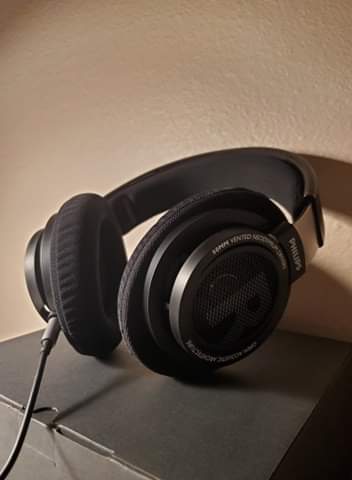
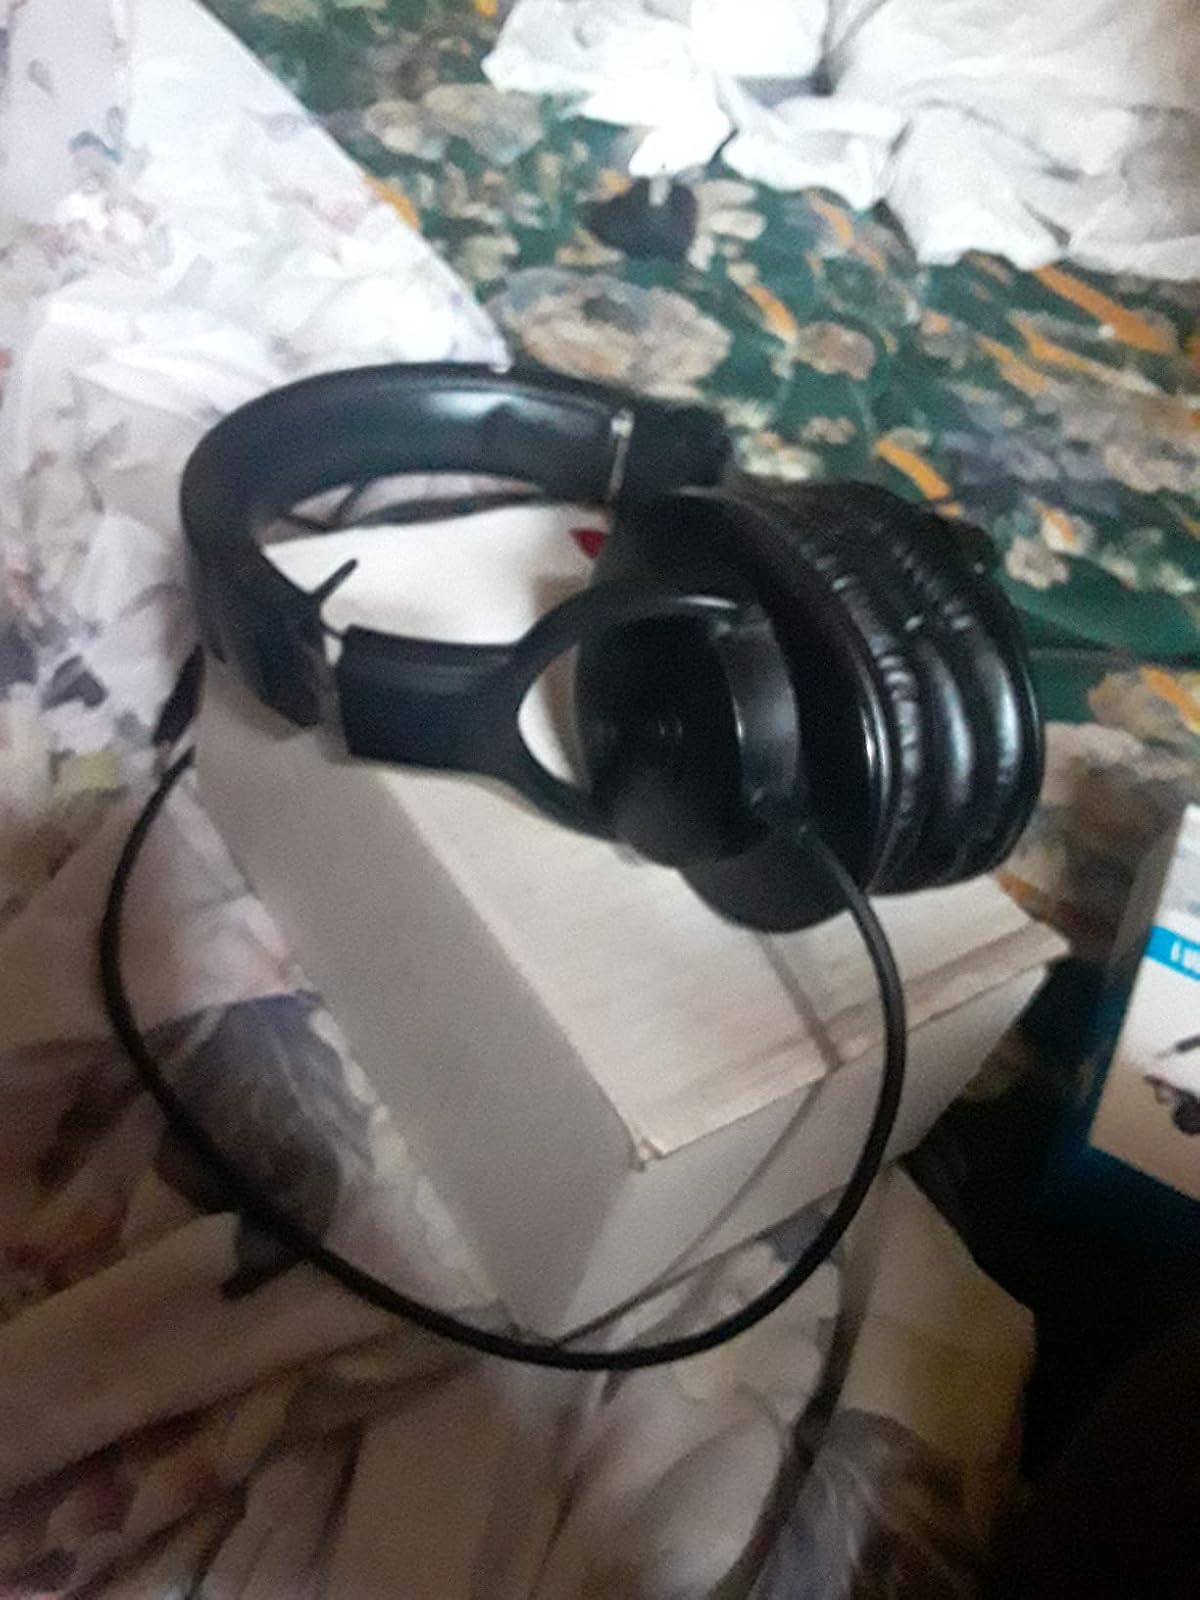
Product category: headphones
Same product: no